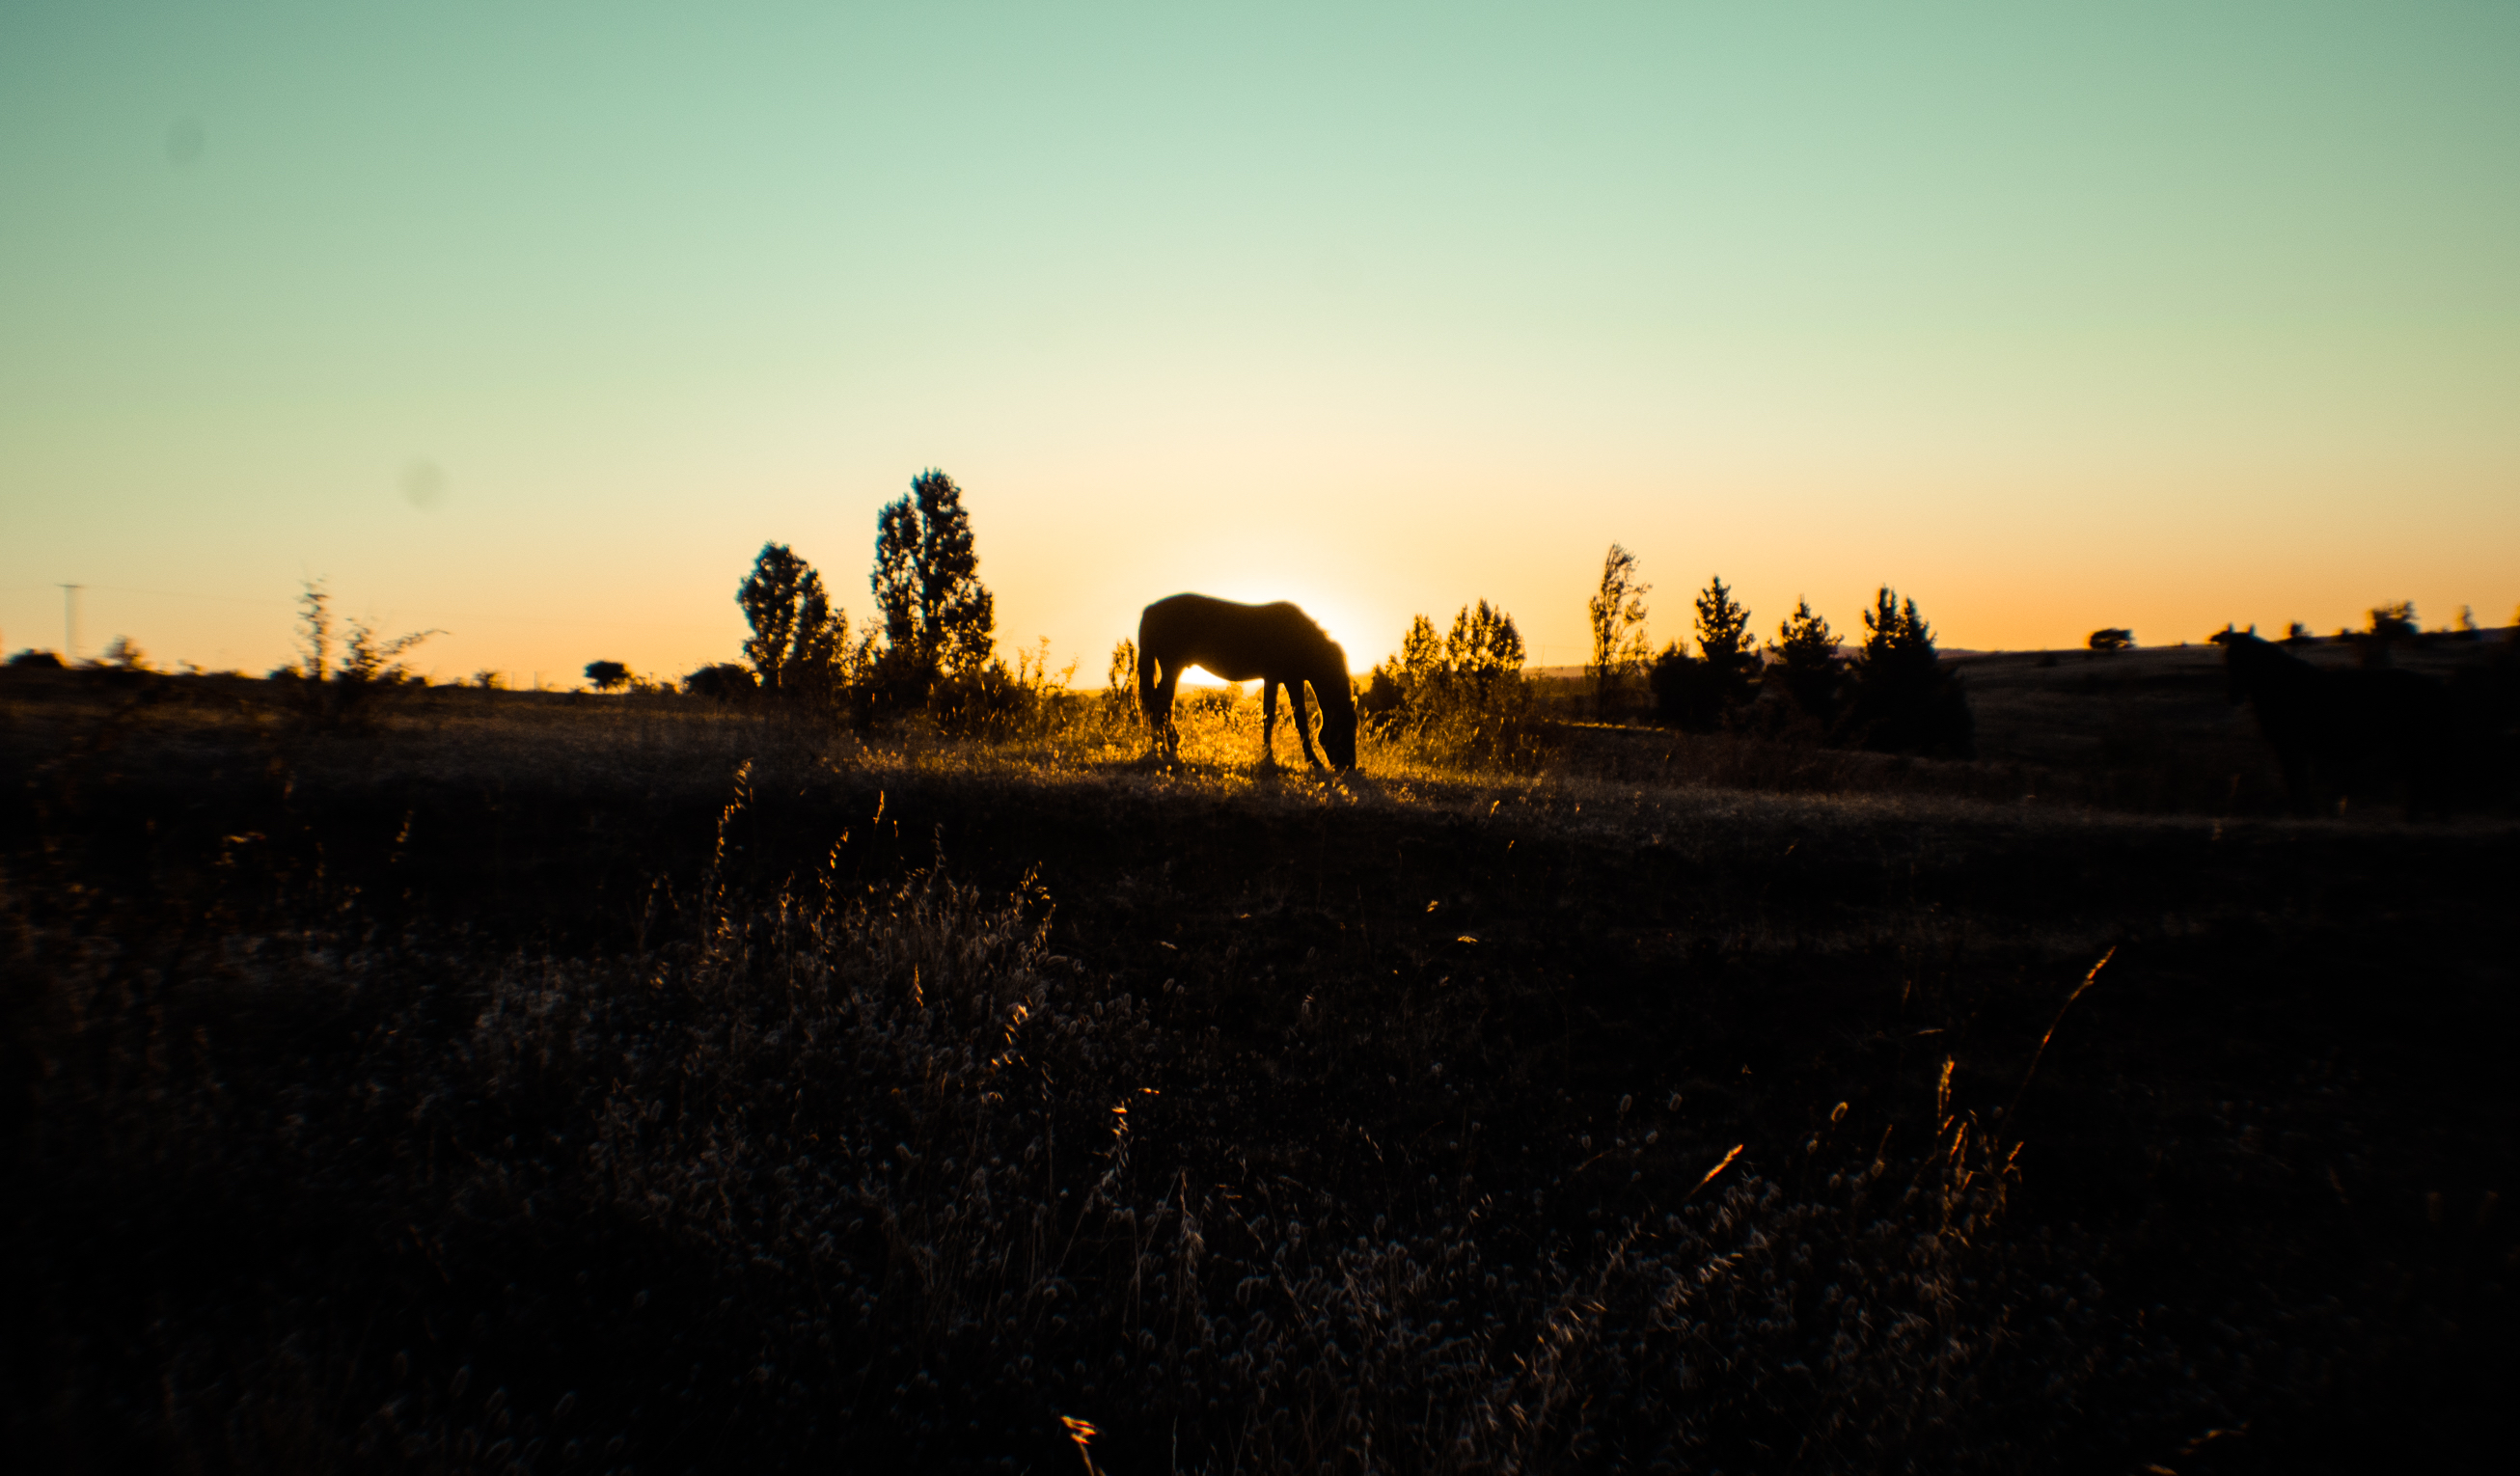
tree, nature, horizon, silhouette, light, cloud, sun, sunrise, sunset, night, sunlight, morning, dawn, dusk, evening, horse, golden hour, pony, atmospheric phenomenon